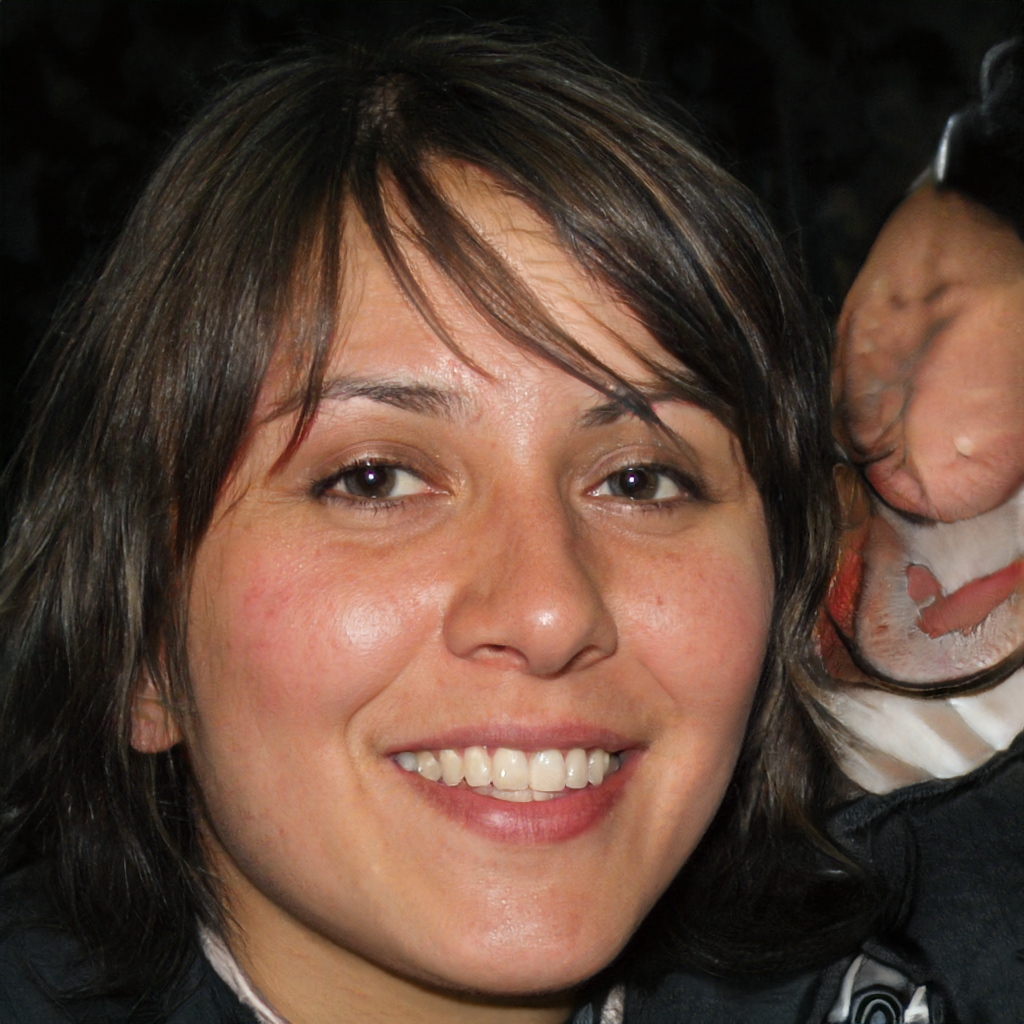
Portrait style: Real Portrait